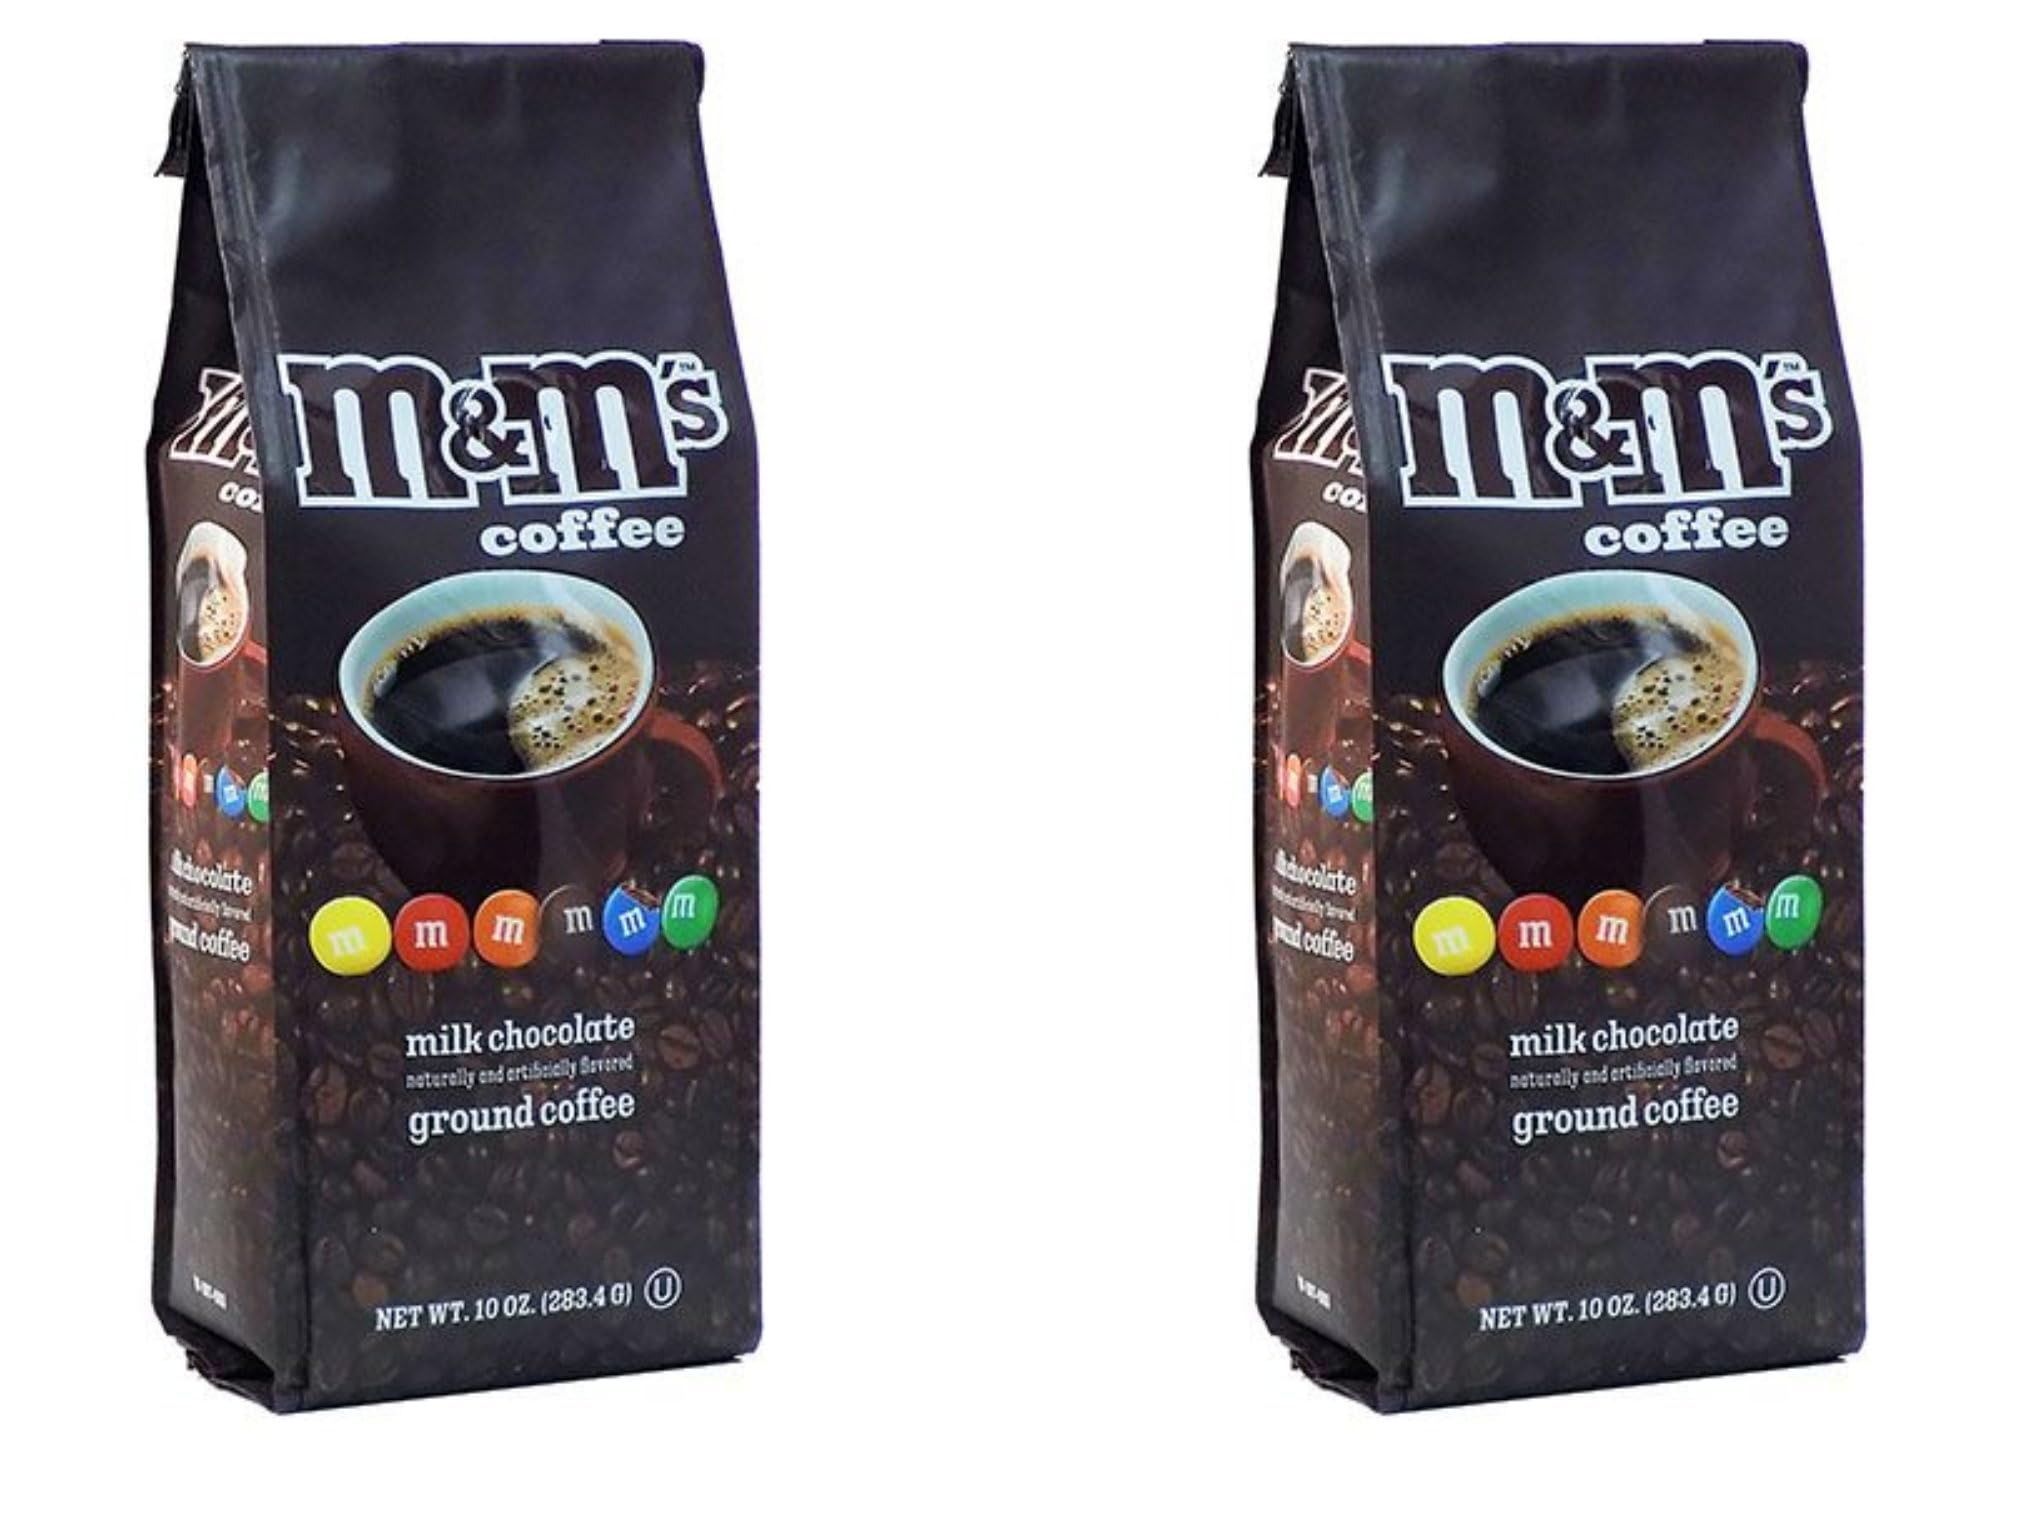
Item Name: POPS TRADING COMPANY Since 1998 Milk Chocolate Flavored Medium Roast Ground Coffee 2-10 ounce Bags With Pops Coasters
Value: 20.0
Unit: Ounce

Price: 21.99